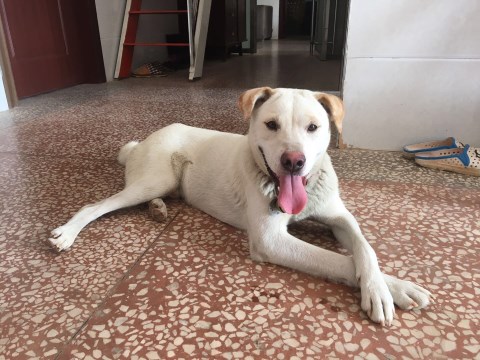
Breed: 3580-n000122-Labrador_retriever